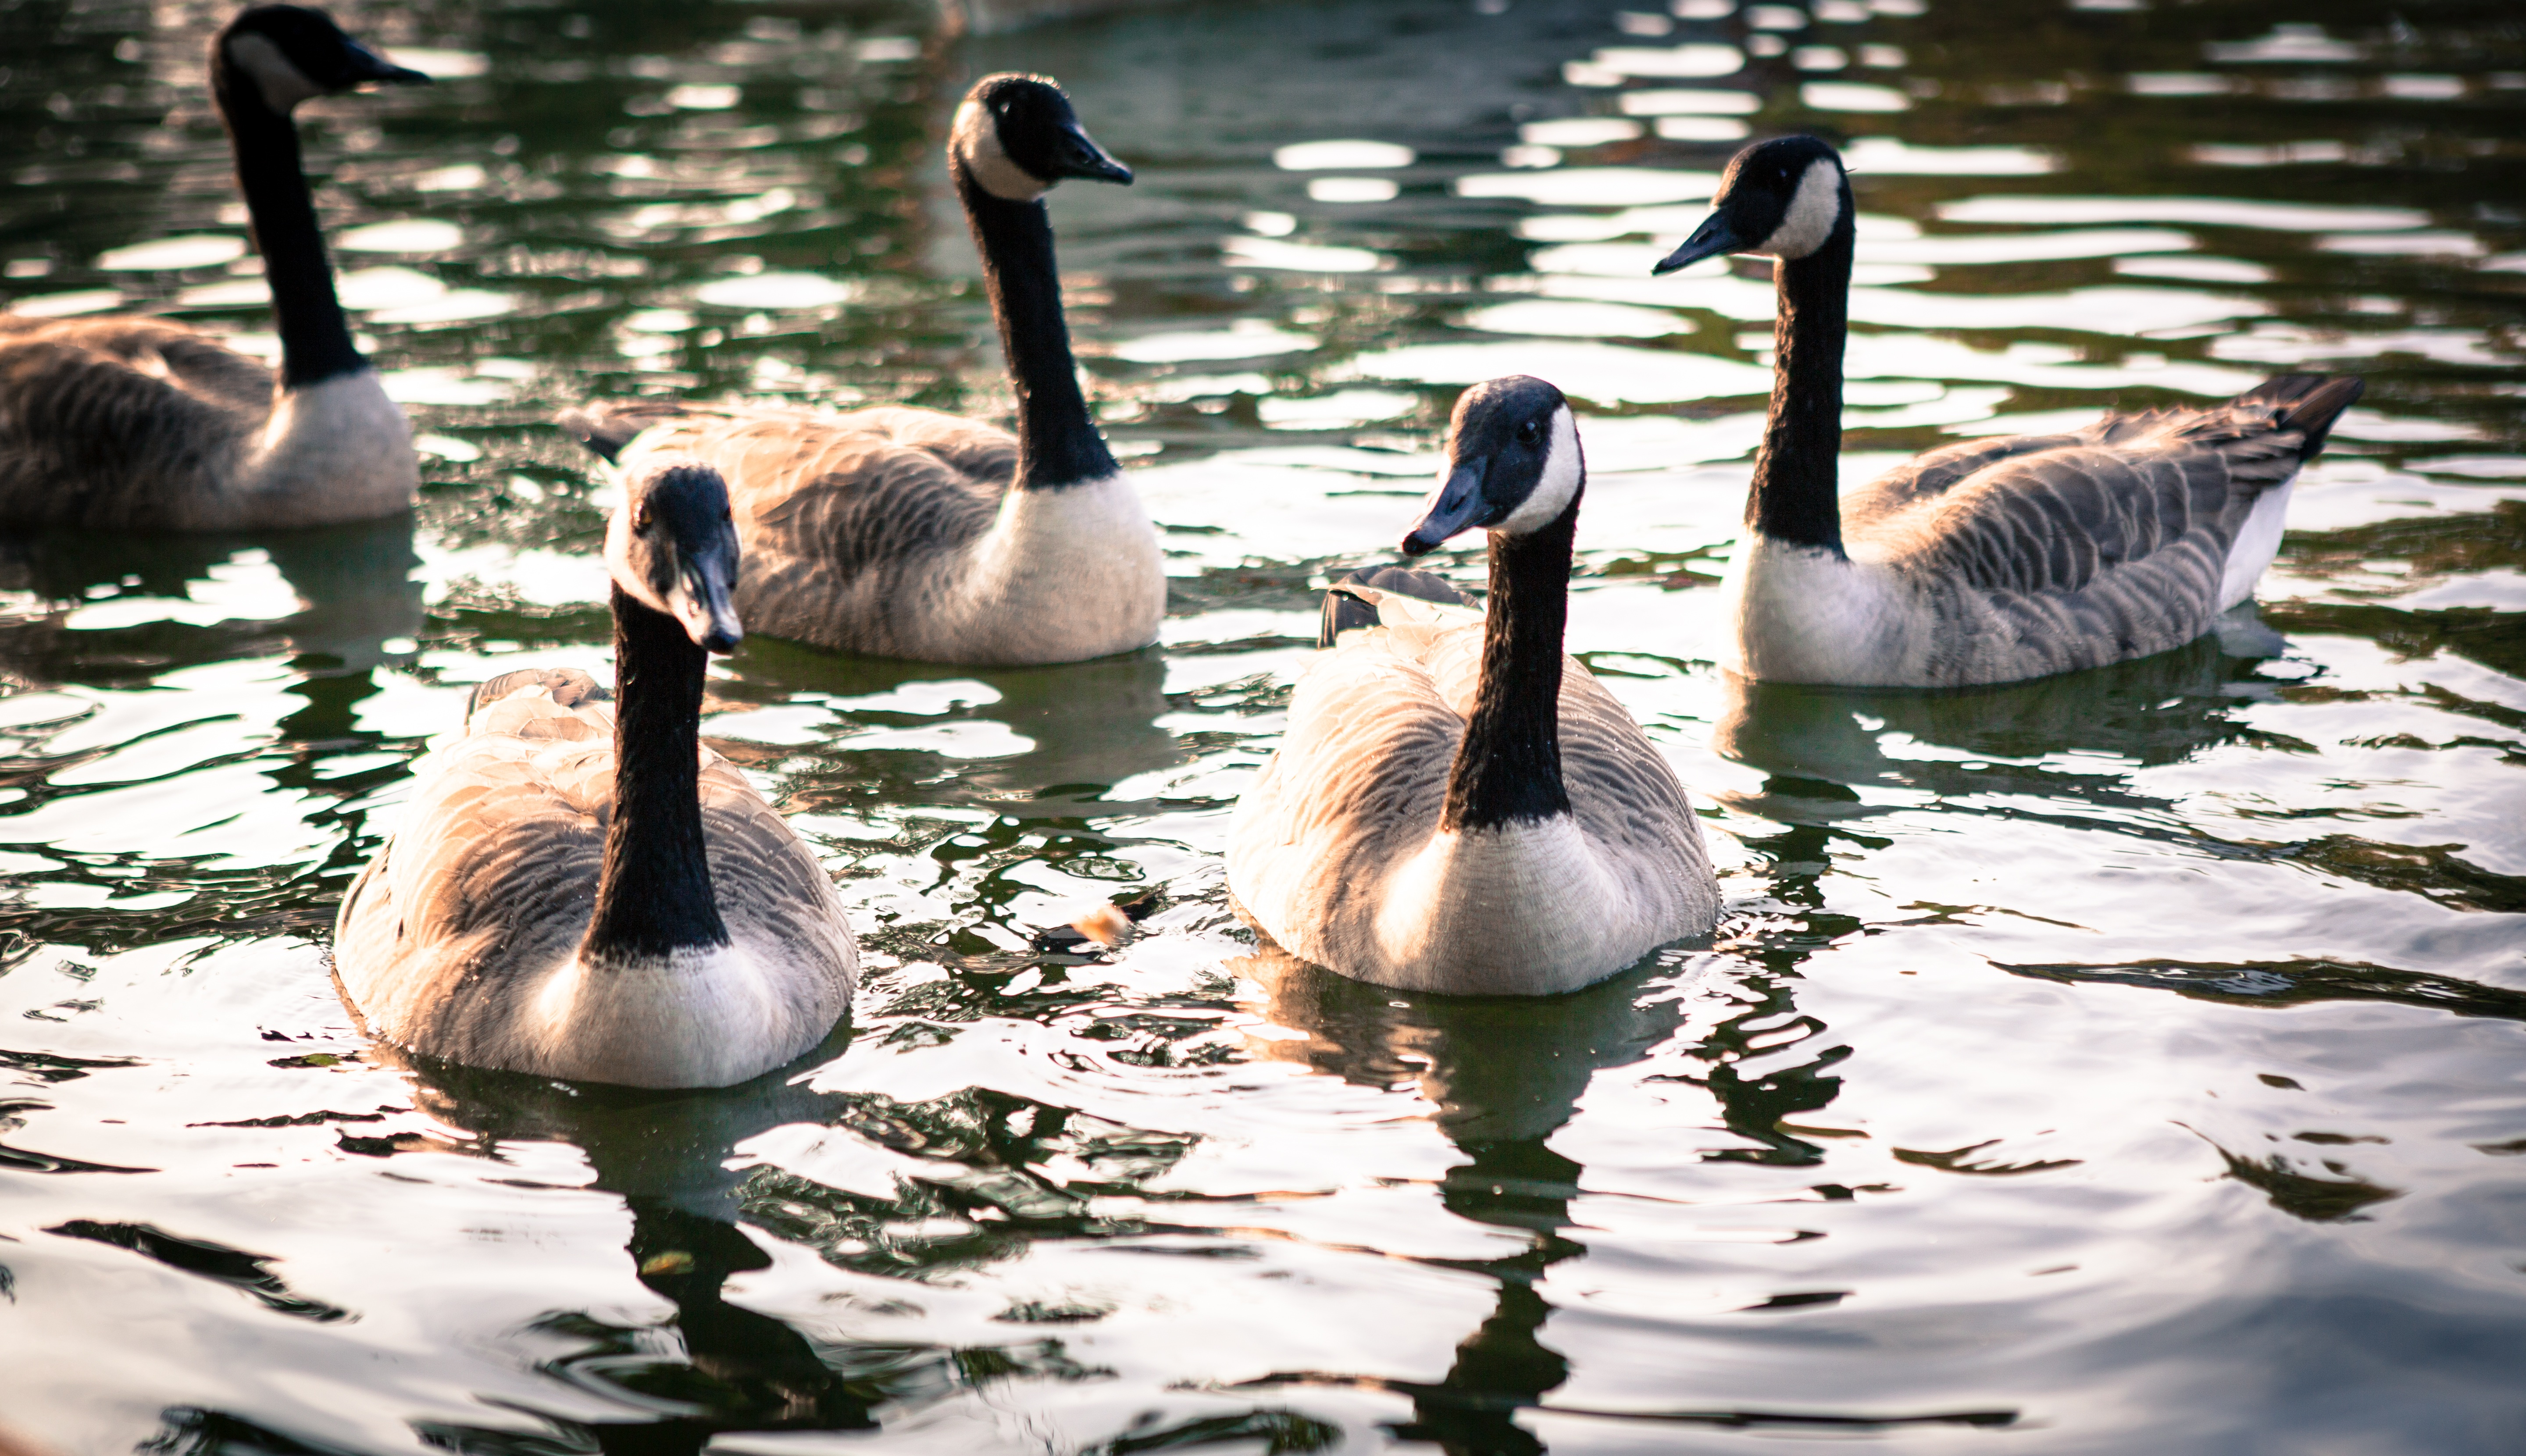
water, nature, bird, lake, wildlife, reflection, beak, fauna, swan, duck, animals, goose, vertebrate, waterfowl, water bird, ducks geese and swans